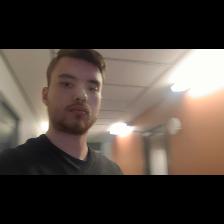
Label: Human